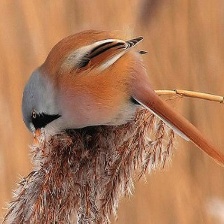
Species: BEARDED REEDLING
Scientific name: PANURUS BIARMICUS